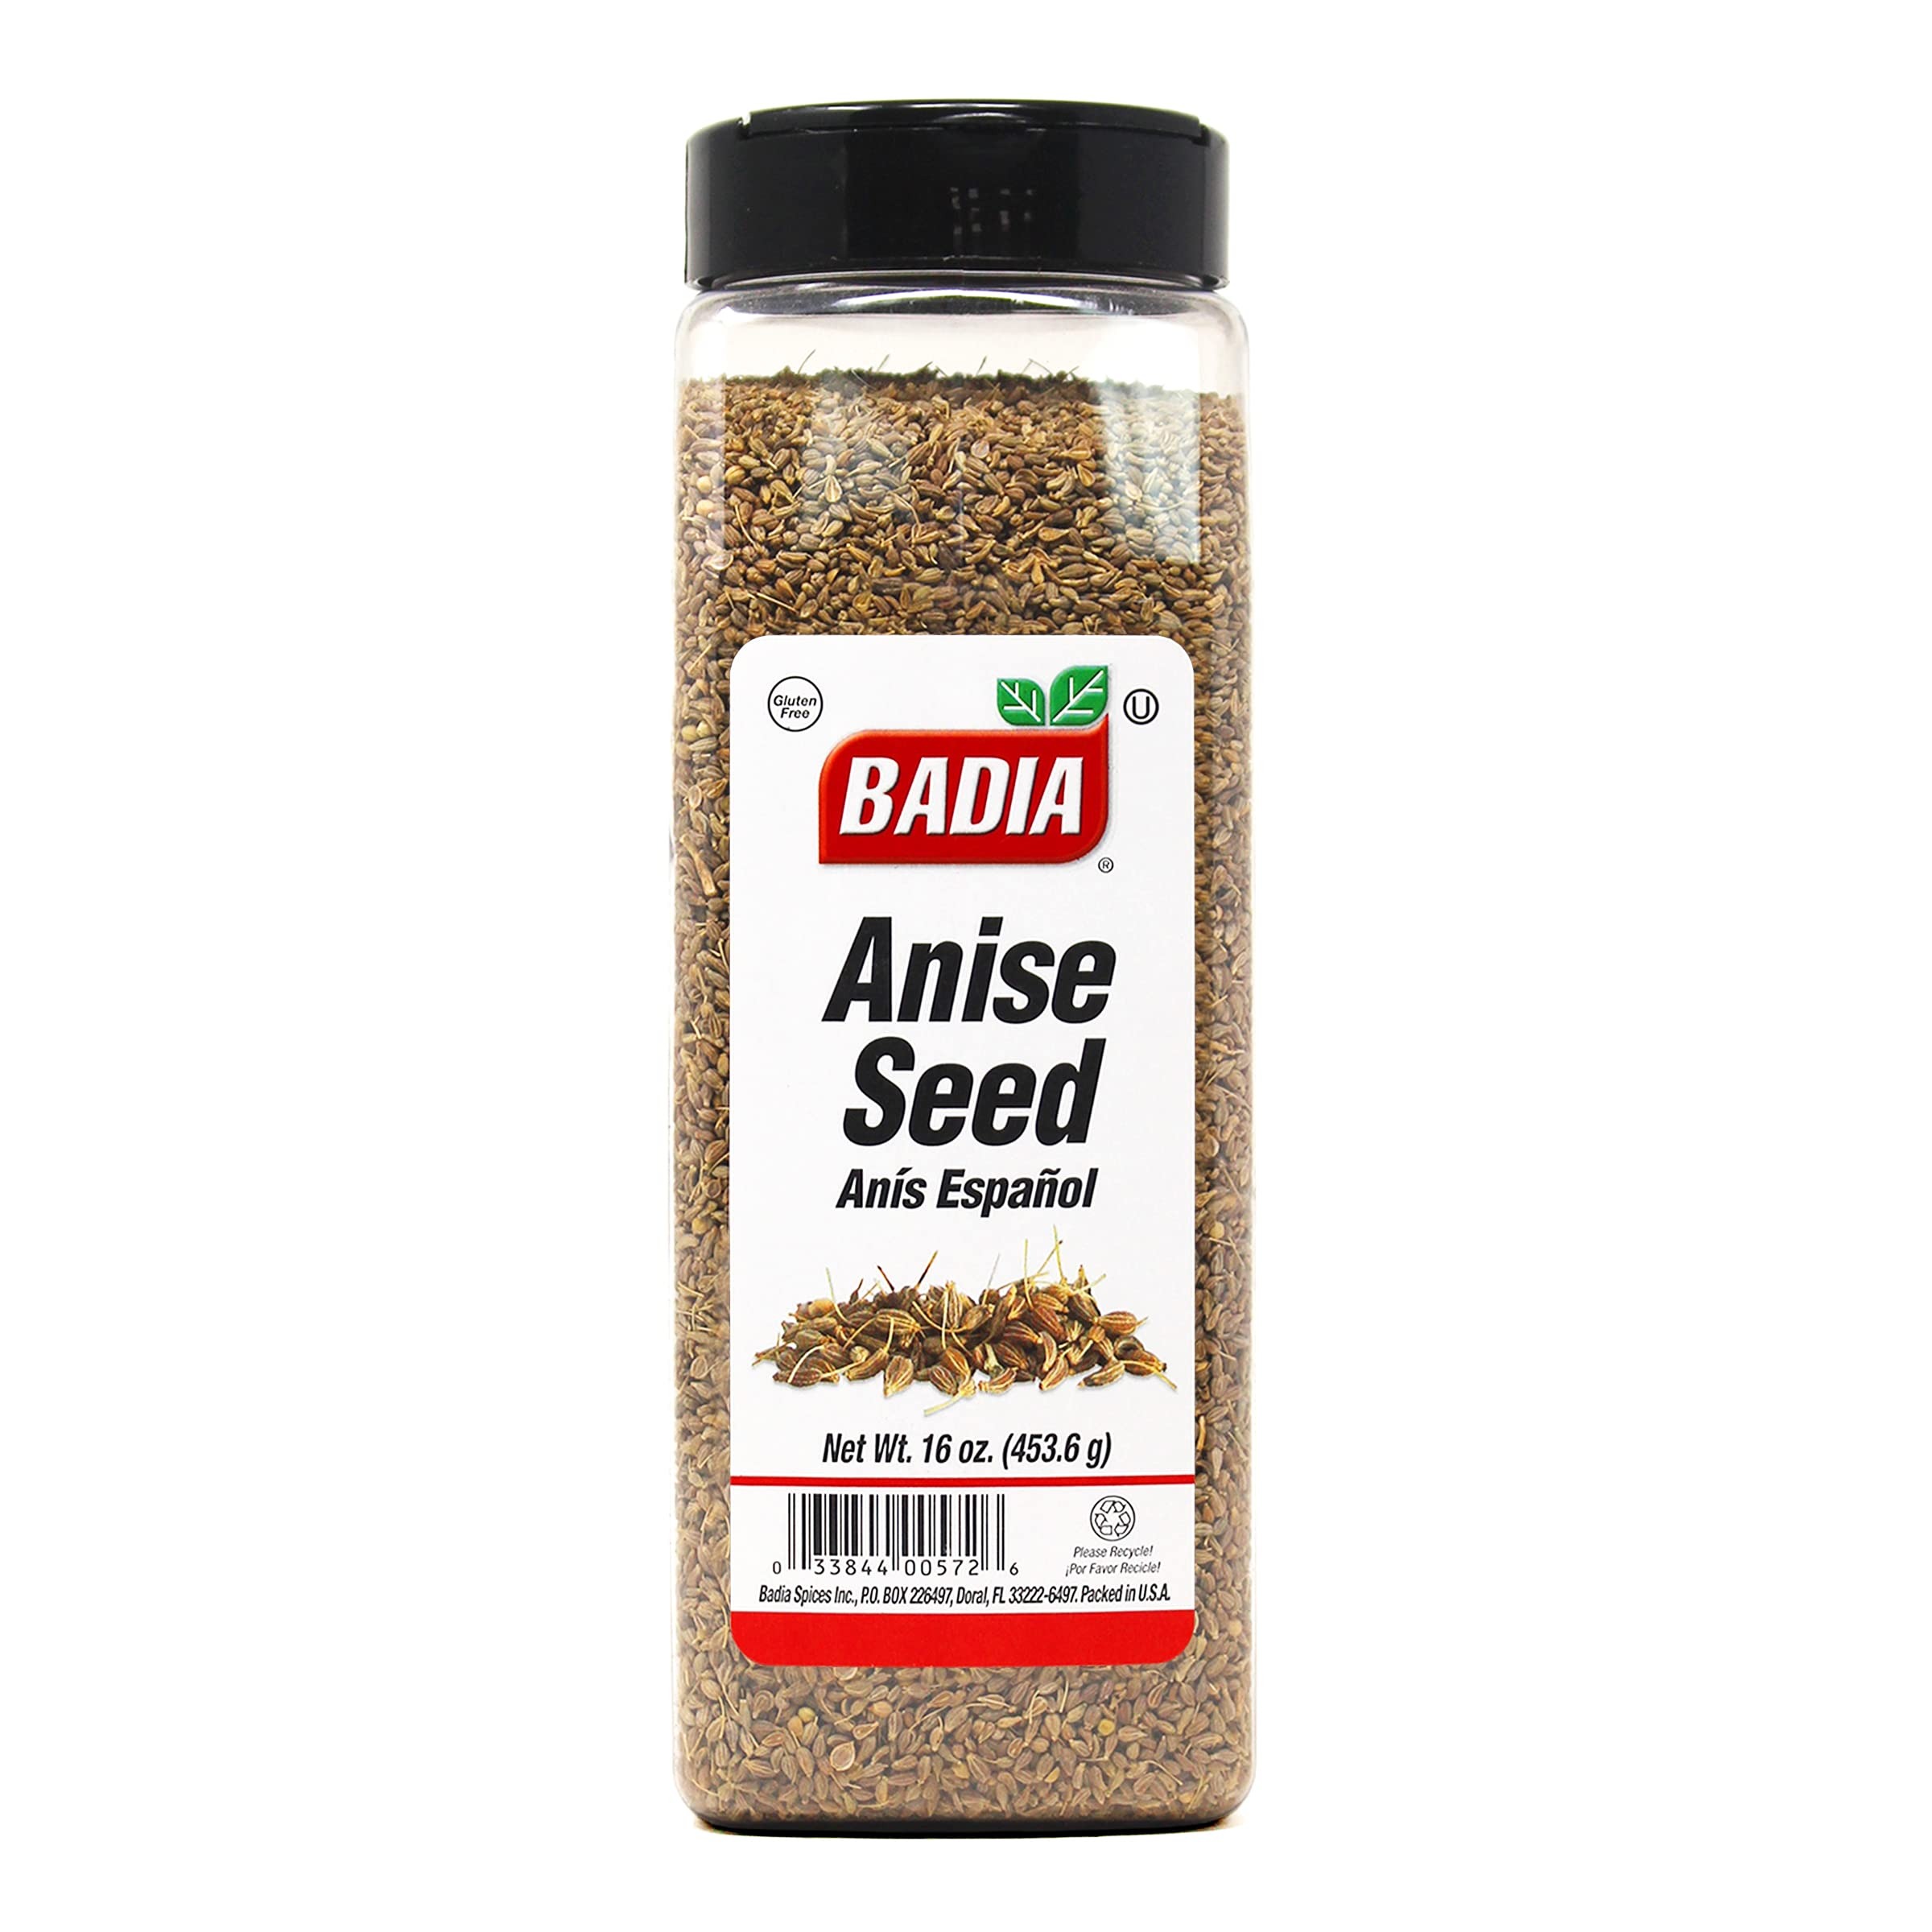
Item Name: Badia Anise Seed, Whole Anise Seeds, 16 oz - Premium Spice for Cooking & Baking, Sweet Licorice Flavor
Bullet Point 1: Sweet Licorice Flavor: Adds a distinctive, aromatic sweetness to both savory dishes and baked goods, perfect for enhancing traditional recipes
Bullet Point 2: Versatile Spice: Ideal for curries, teas, desserts, marinades, and liqueurs, offering a unique flavor profile for diverse culinary creations
Bullet Point 3: Natural Digestive Aid: Known for supporting digestion, it’s a traditional ingredient in herbal teas and wellness remedies for soothing comfort
Bullet Point 4: Premium Quality: Whole seeds to deliver maximum flavor, freshness, and aroma in every use
Bullet Point 5: Pure Ingredients: No preservatives or artificial ingredients, providing a wholesome, natural option for cooking and baking
Value: 16.0
Unit: Ounce

Price: 20.99